Results of the 2016 United Kingdom European Union membership referendum

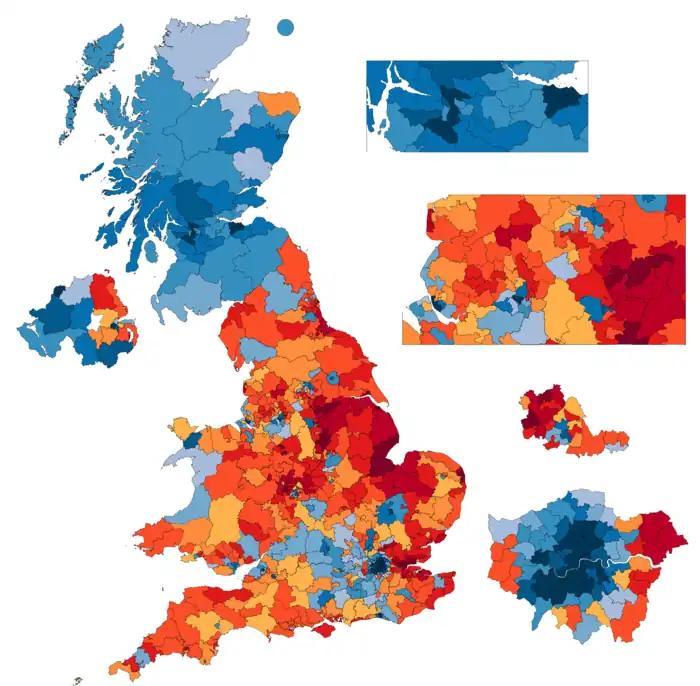
Results of the 2016 EU Referendum by constituency (incl. estimates)

The following were the ten voting areas that voted most heavily in favour of leave. All but one of them were in the East Midlands and East of England regions, with four of the ten, including the top two, located in Lincolnshire.